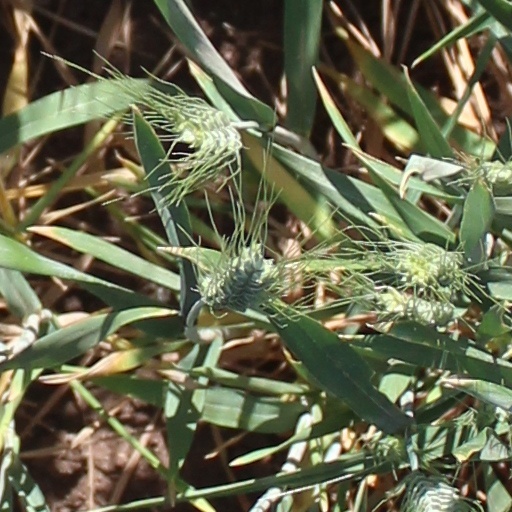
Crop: wheat